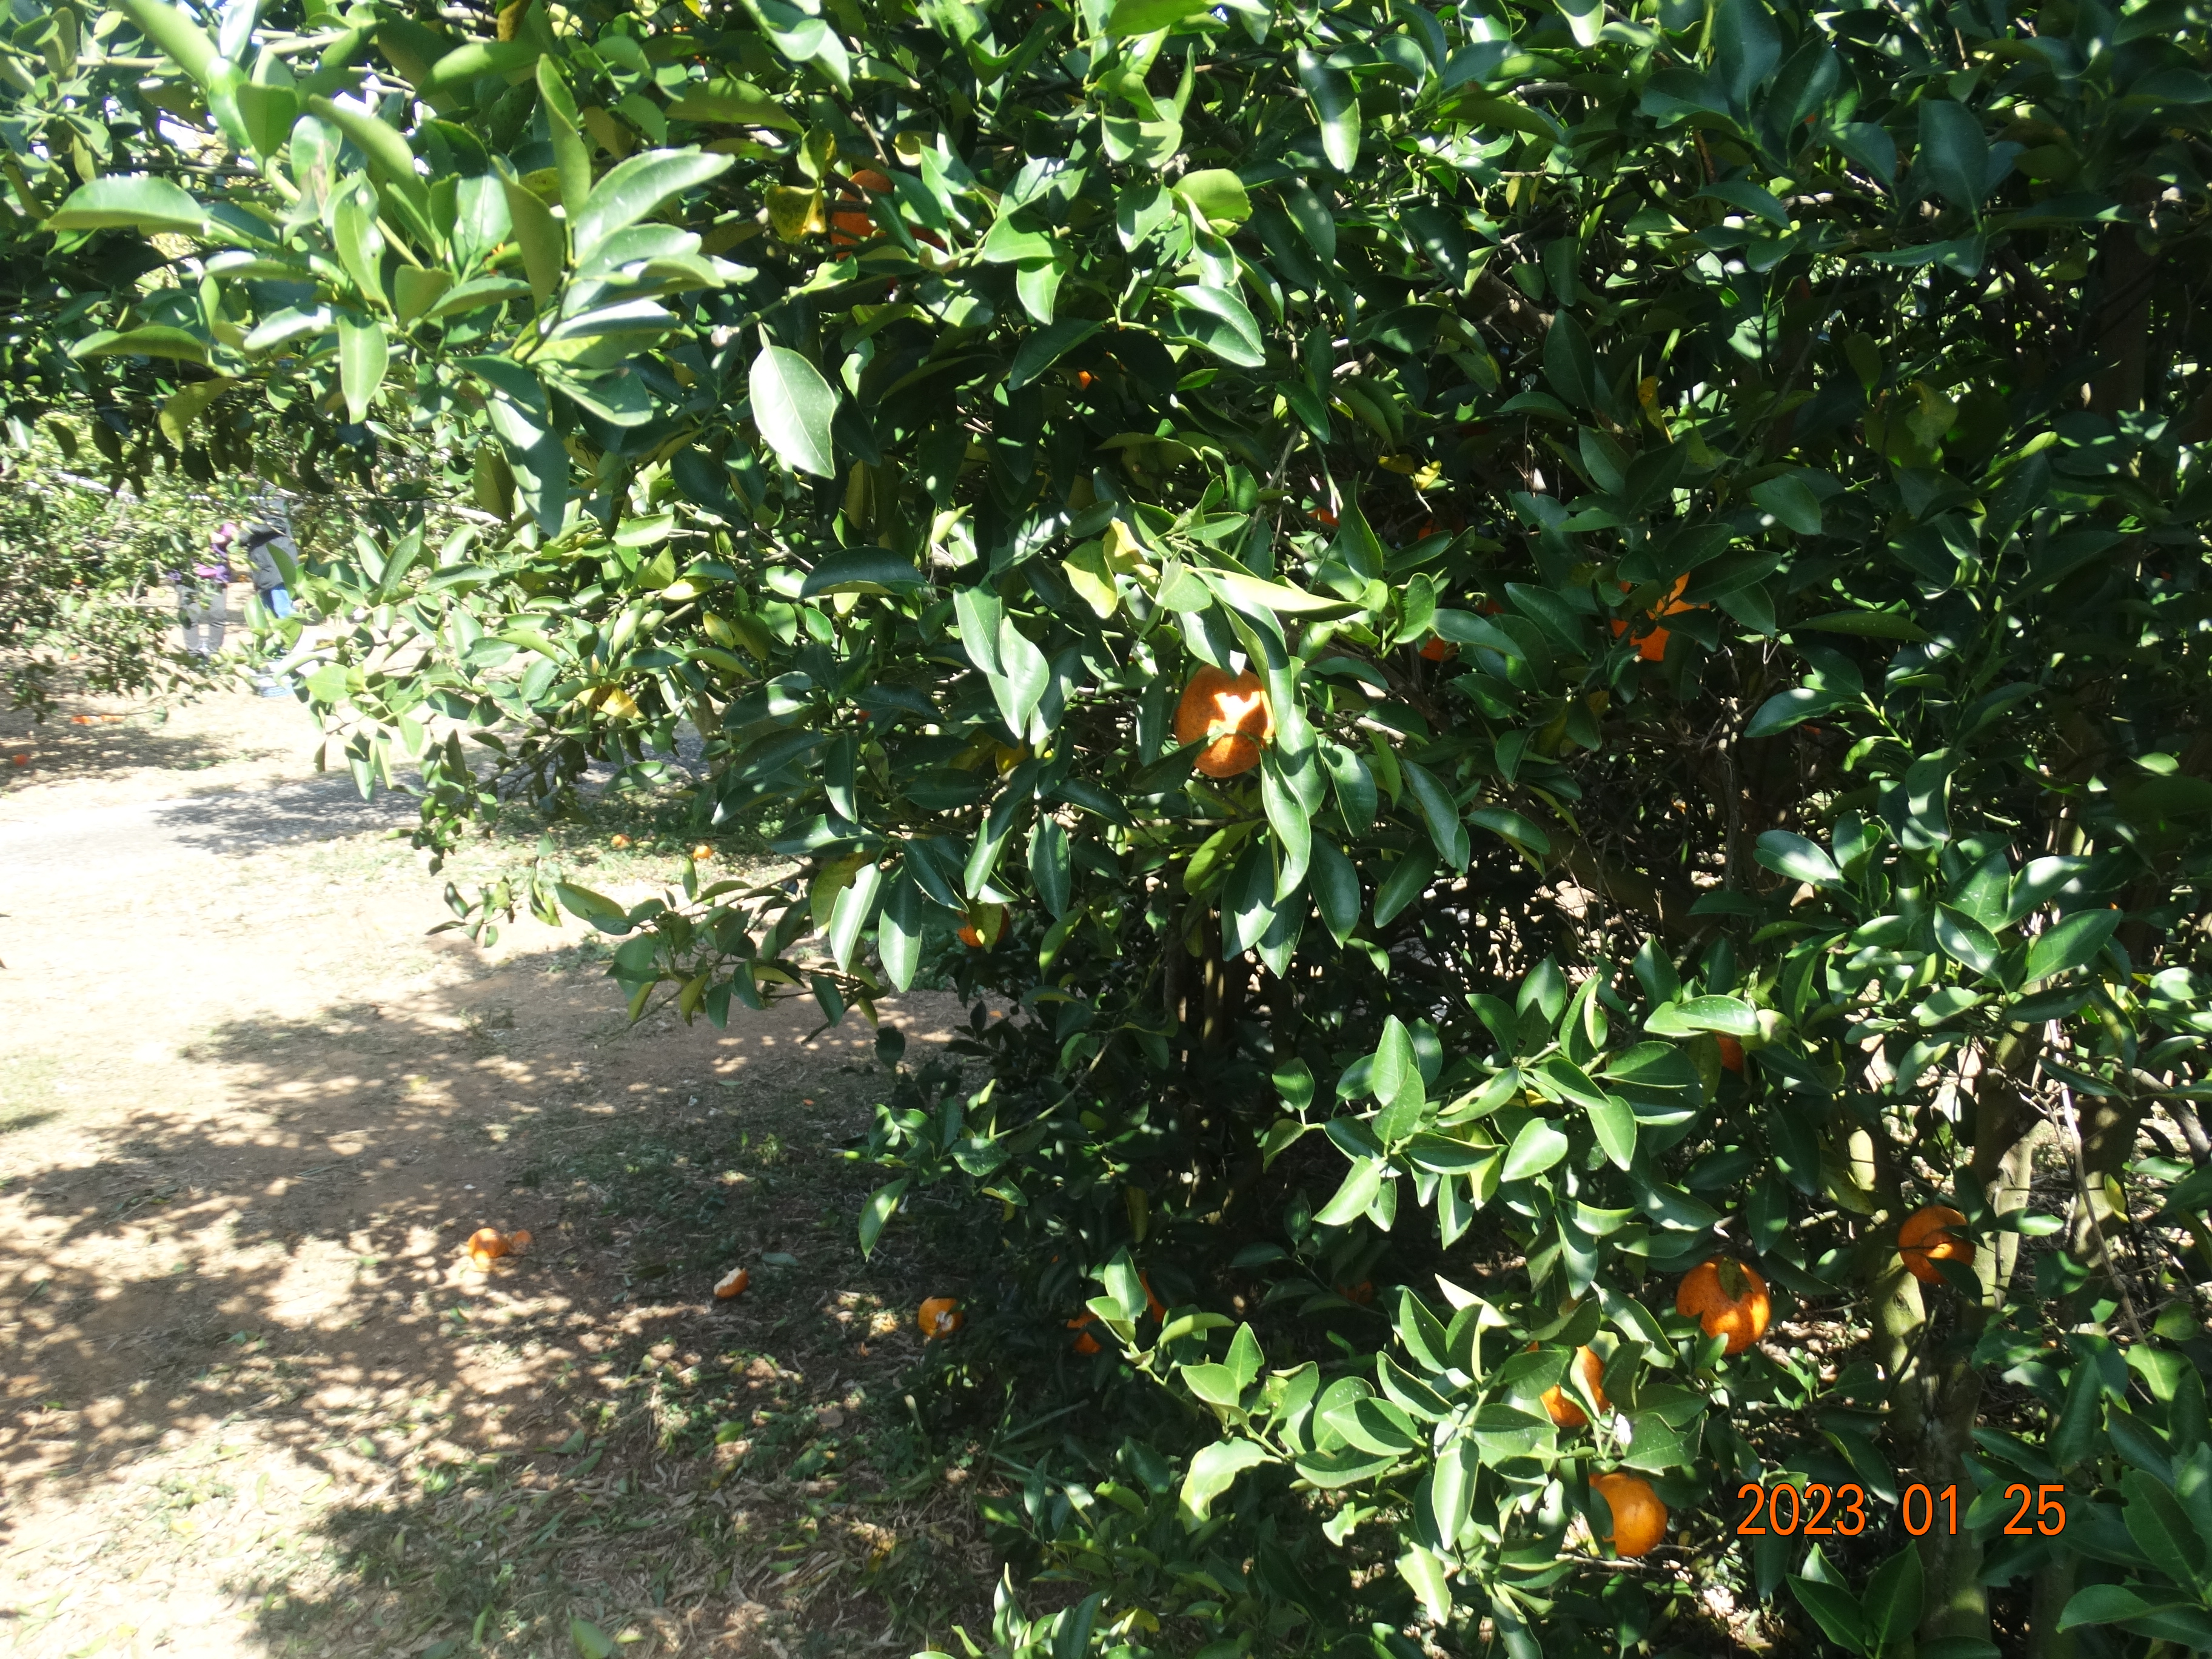
Citrus fruit variety: ponkan